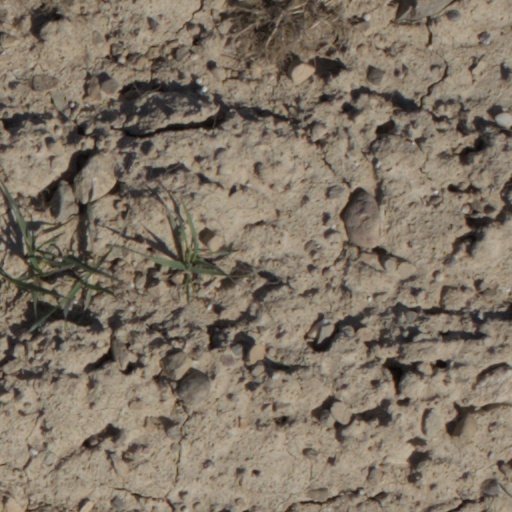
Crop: wheat